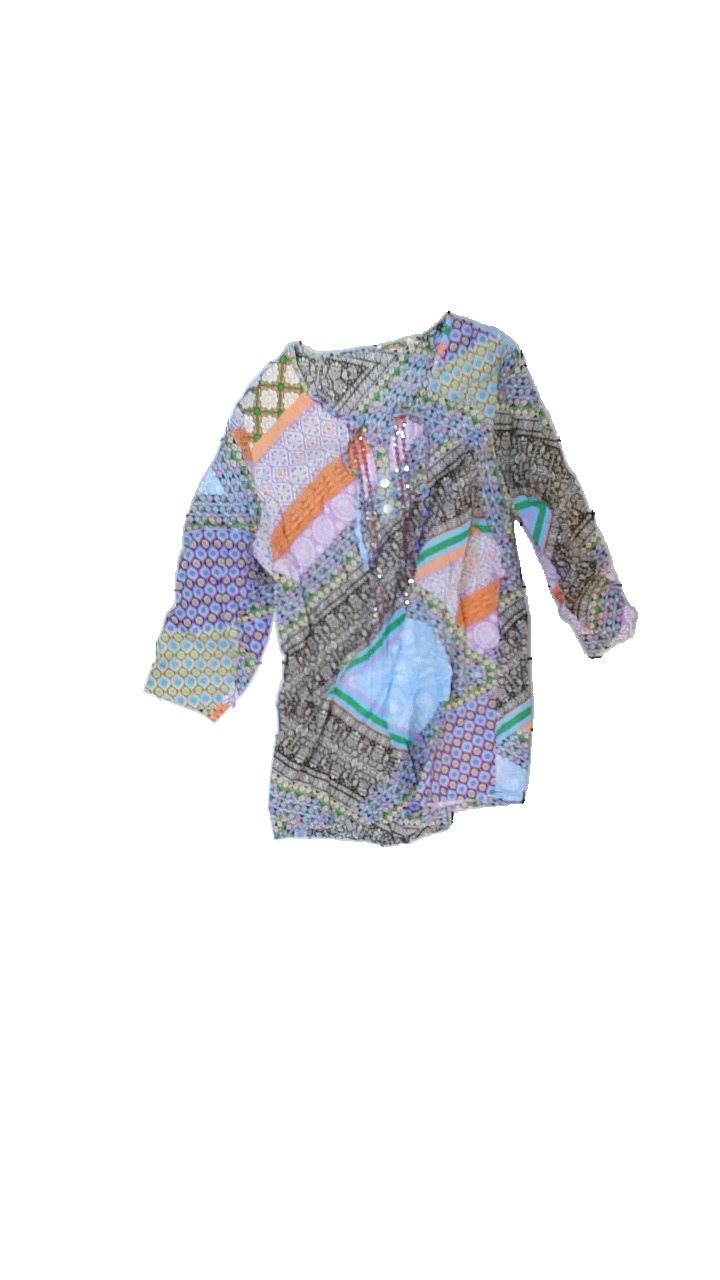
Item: Tunic (Ladies)
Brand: Missing
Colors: Blue, Brown, White, Multicolor
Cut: Regular
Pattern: Other
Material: unable to scan
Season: All
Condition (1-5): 3
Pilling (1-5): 4
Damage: crooked seam
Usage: Export
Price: <50